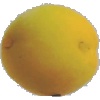
Label: Peach 2